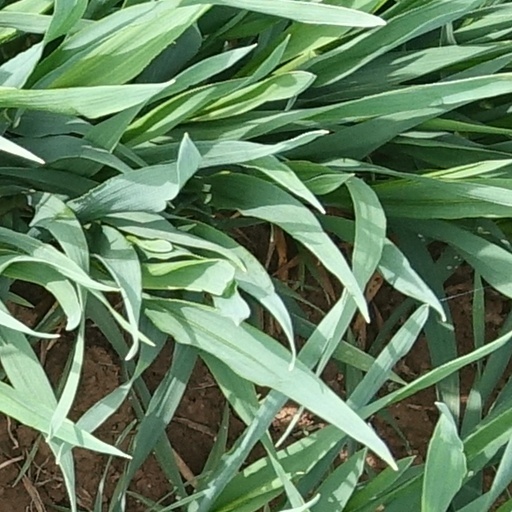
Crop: wheat